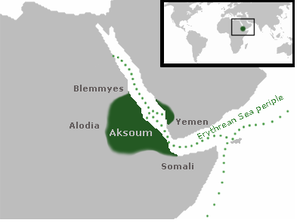
Afrikas historie / Antikken / Aksum
Udstrækningen af kongeriget Aksum i nordlige Etiopien i tiden 100–940 e.Kr.
Afrikas historie begynder med kontinentets forhistorie og fremkomsten af de tidligste mennesker, Homo sapiens, i østlige Afrika og fortsætter ind i nutiden med en opsplitning i en mangfoldighed af politisk udviklede stater. En del tidlige beviser på landbrug i Afrika er dateret til 16.000 f.Kr., og metalfremstilling kendes fra omkring 4.000 f.Kr. Den dokumenterede historie af tidlig civilisation opstod i oldtidens Egypten og senere i Nubien, området Maghreb i nordvestlige Afrika, og Afrikas horn i østlige Afrika. I løbet af middelalderen spredte islam sig fra Arabien gennem regionen, krydsede Maghreb og Sahel. Et markant center for muslimsk kultur var Timbuktu. En del betydelige førkoloniale stater og samfund i Afrika var blandt andet Nokkulturen, Maliriget, Ashantiriget, kongedømmet Mapungubwe, kongeriget Sine, kongeriget Saloum, Baolriget, kongeriget Zimbabwe, Kongoriget, oldtidens Karthago, Numidien, Mauretanien, kongeriget Aksum, Ajuuraan-staten og Adal-sultanatet.